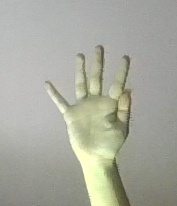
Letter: sheen